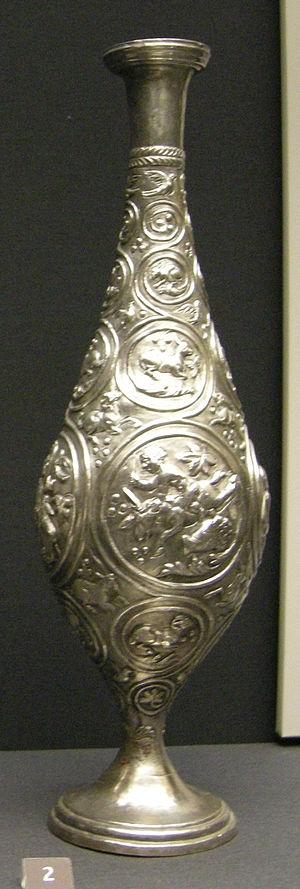
Le trésor de l’Esquilin est un ensemble de pièces d'argenterie découvert en 1793 sur la colline de l'Esquilin à Rome. Il s'agit d'un vestige de l'orfèvrerie romaine du IVᵉ siècle, dont les plus gros spécimens datent vraisemblablement des années 380. En 1866, la plus grande partie de ce trésor a rejoint, en même temps que le camée Blacas, les collections du British Museum.